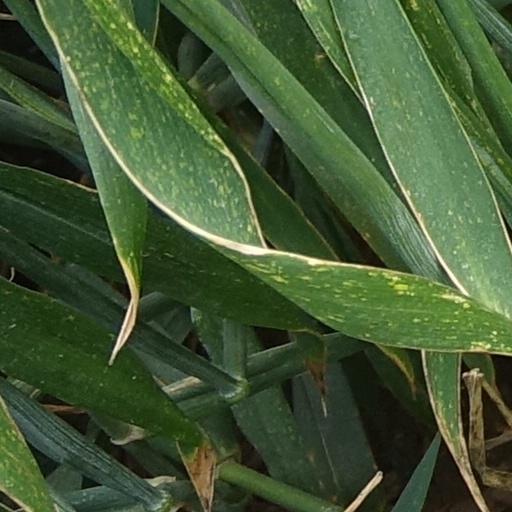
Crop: wheat